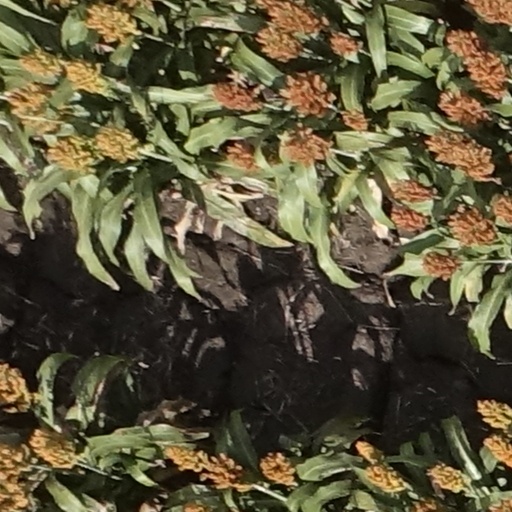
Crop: sorghum